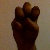
The image shows a hand gesture representing the letter 'E' in Indian Sign Language.